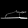
Label: Sandal